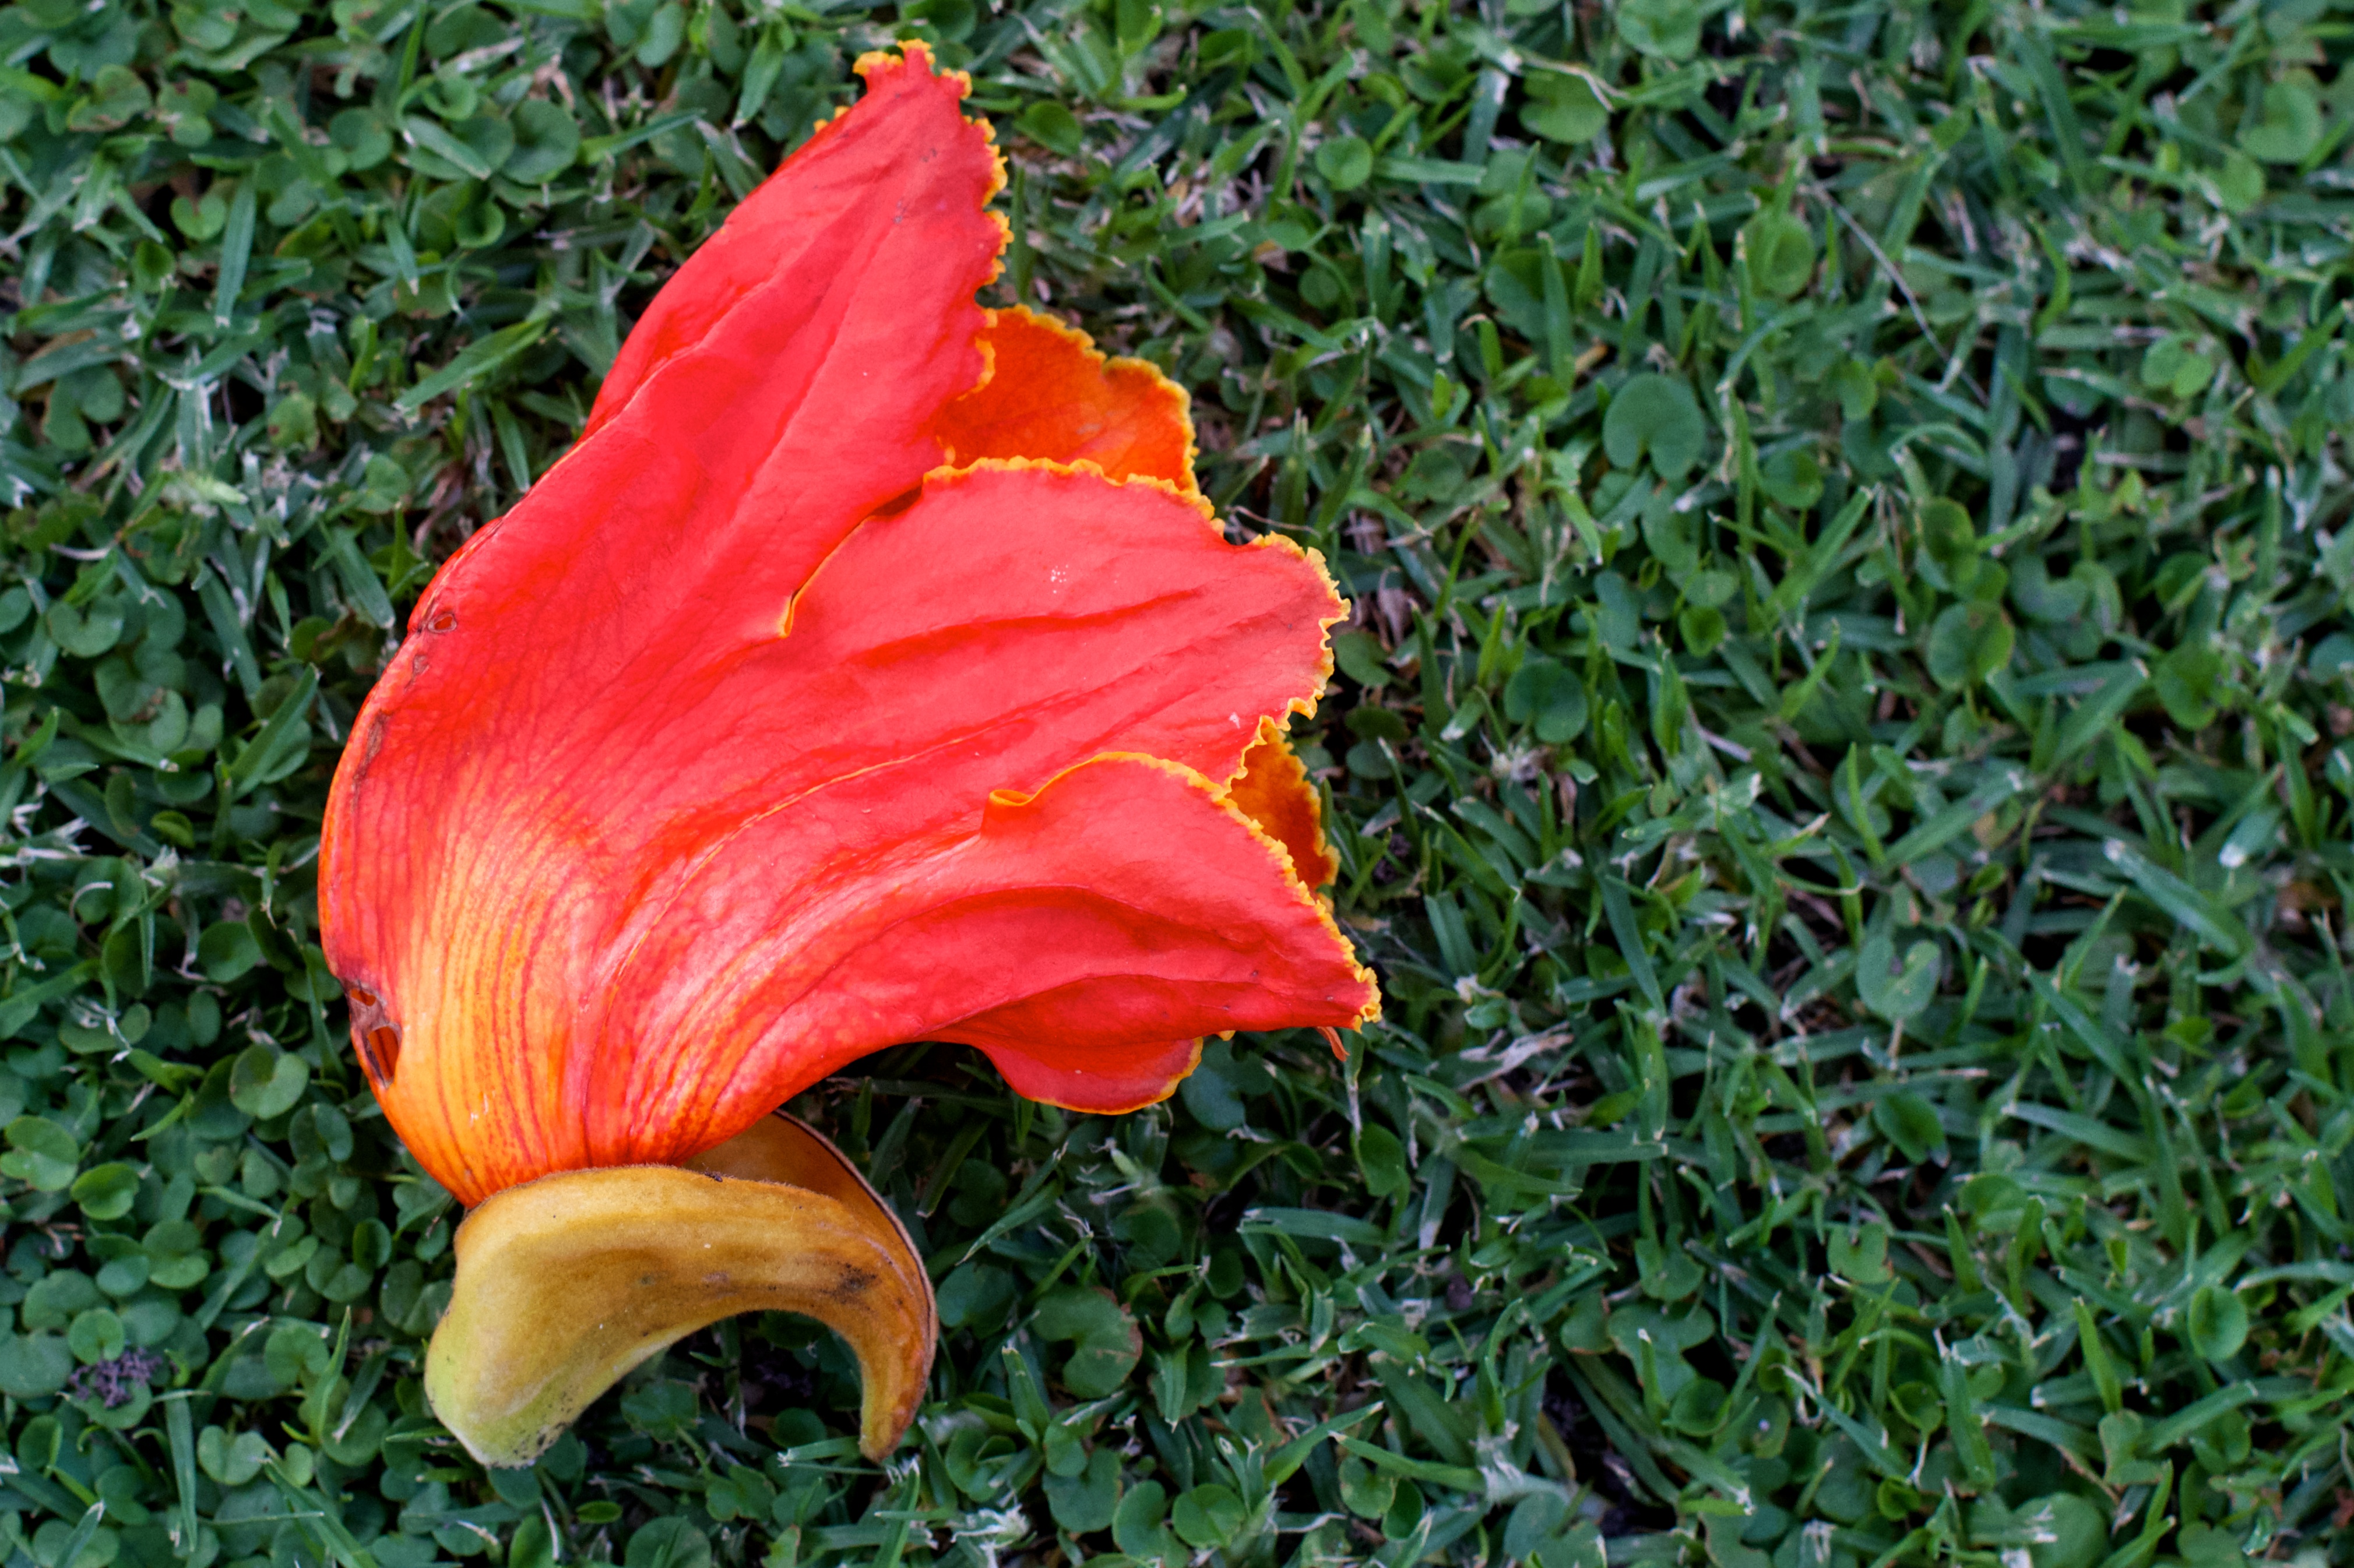
grass, plant, leaf, flower, petal, botany, flora, daylily, macro photography, flowering plant, plant stem, land plant